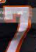
Number: 7